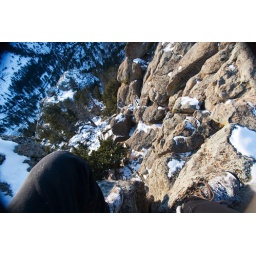
in the upper left hand corner is the road and where the car is parked